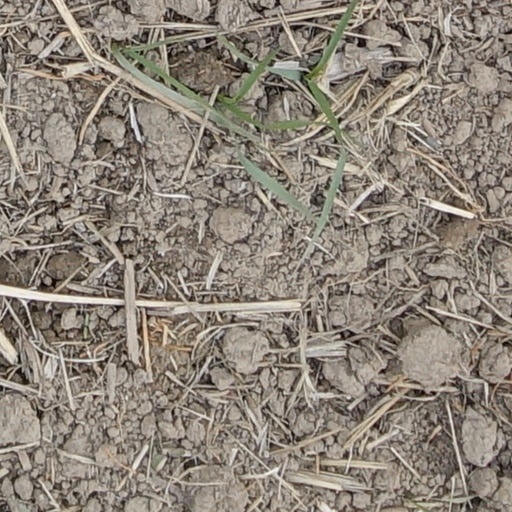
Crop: wheat